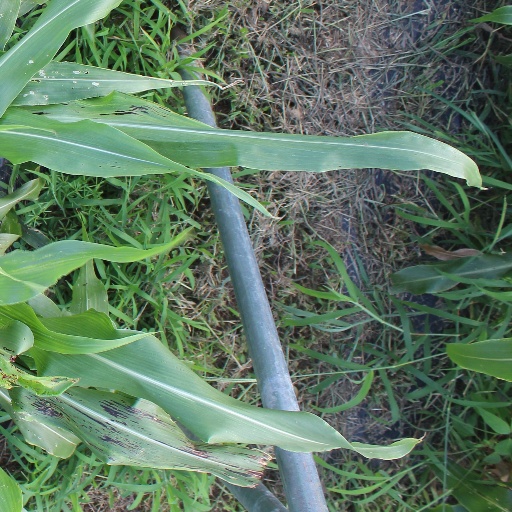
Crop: sorghum